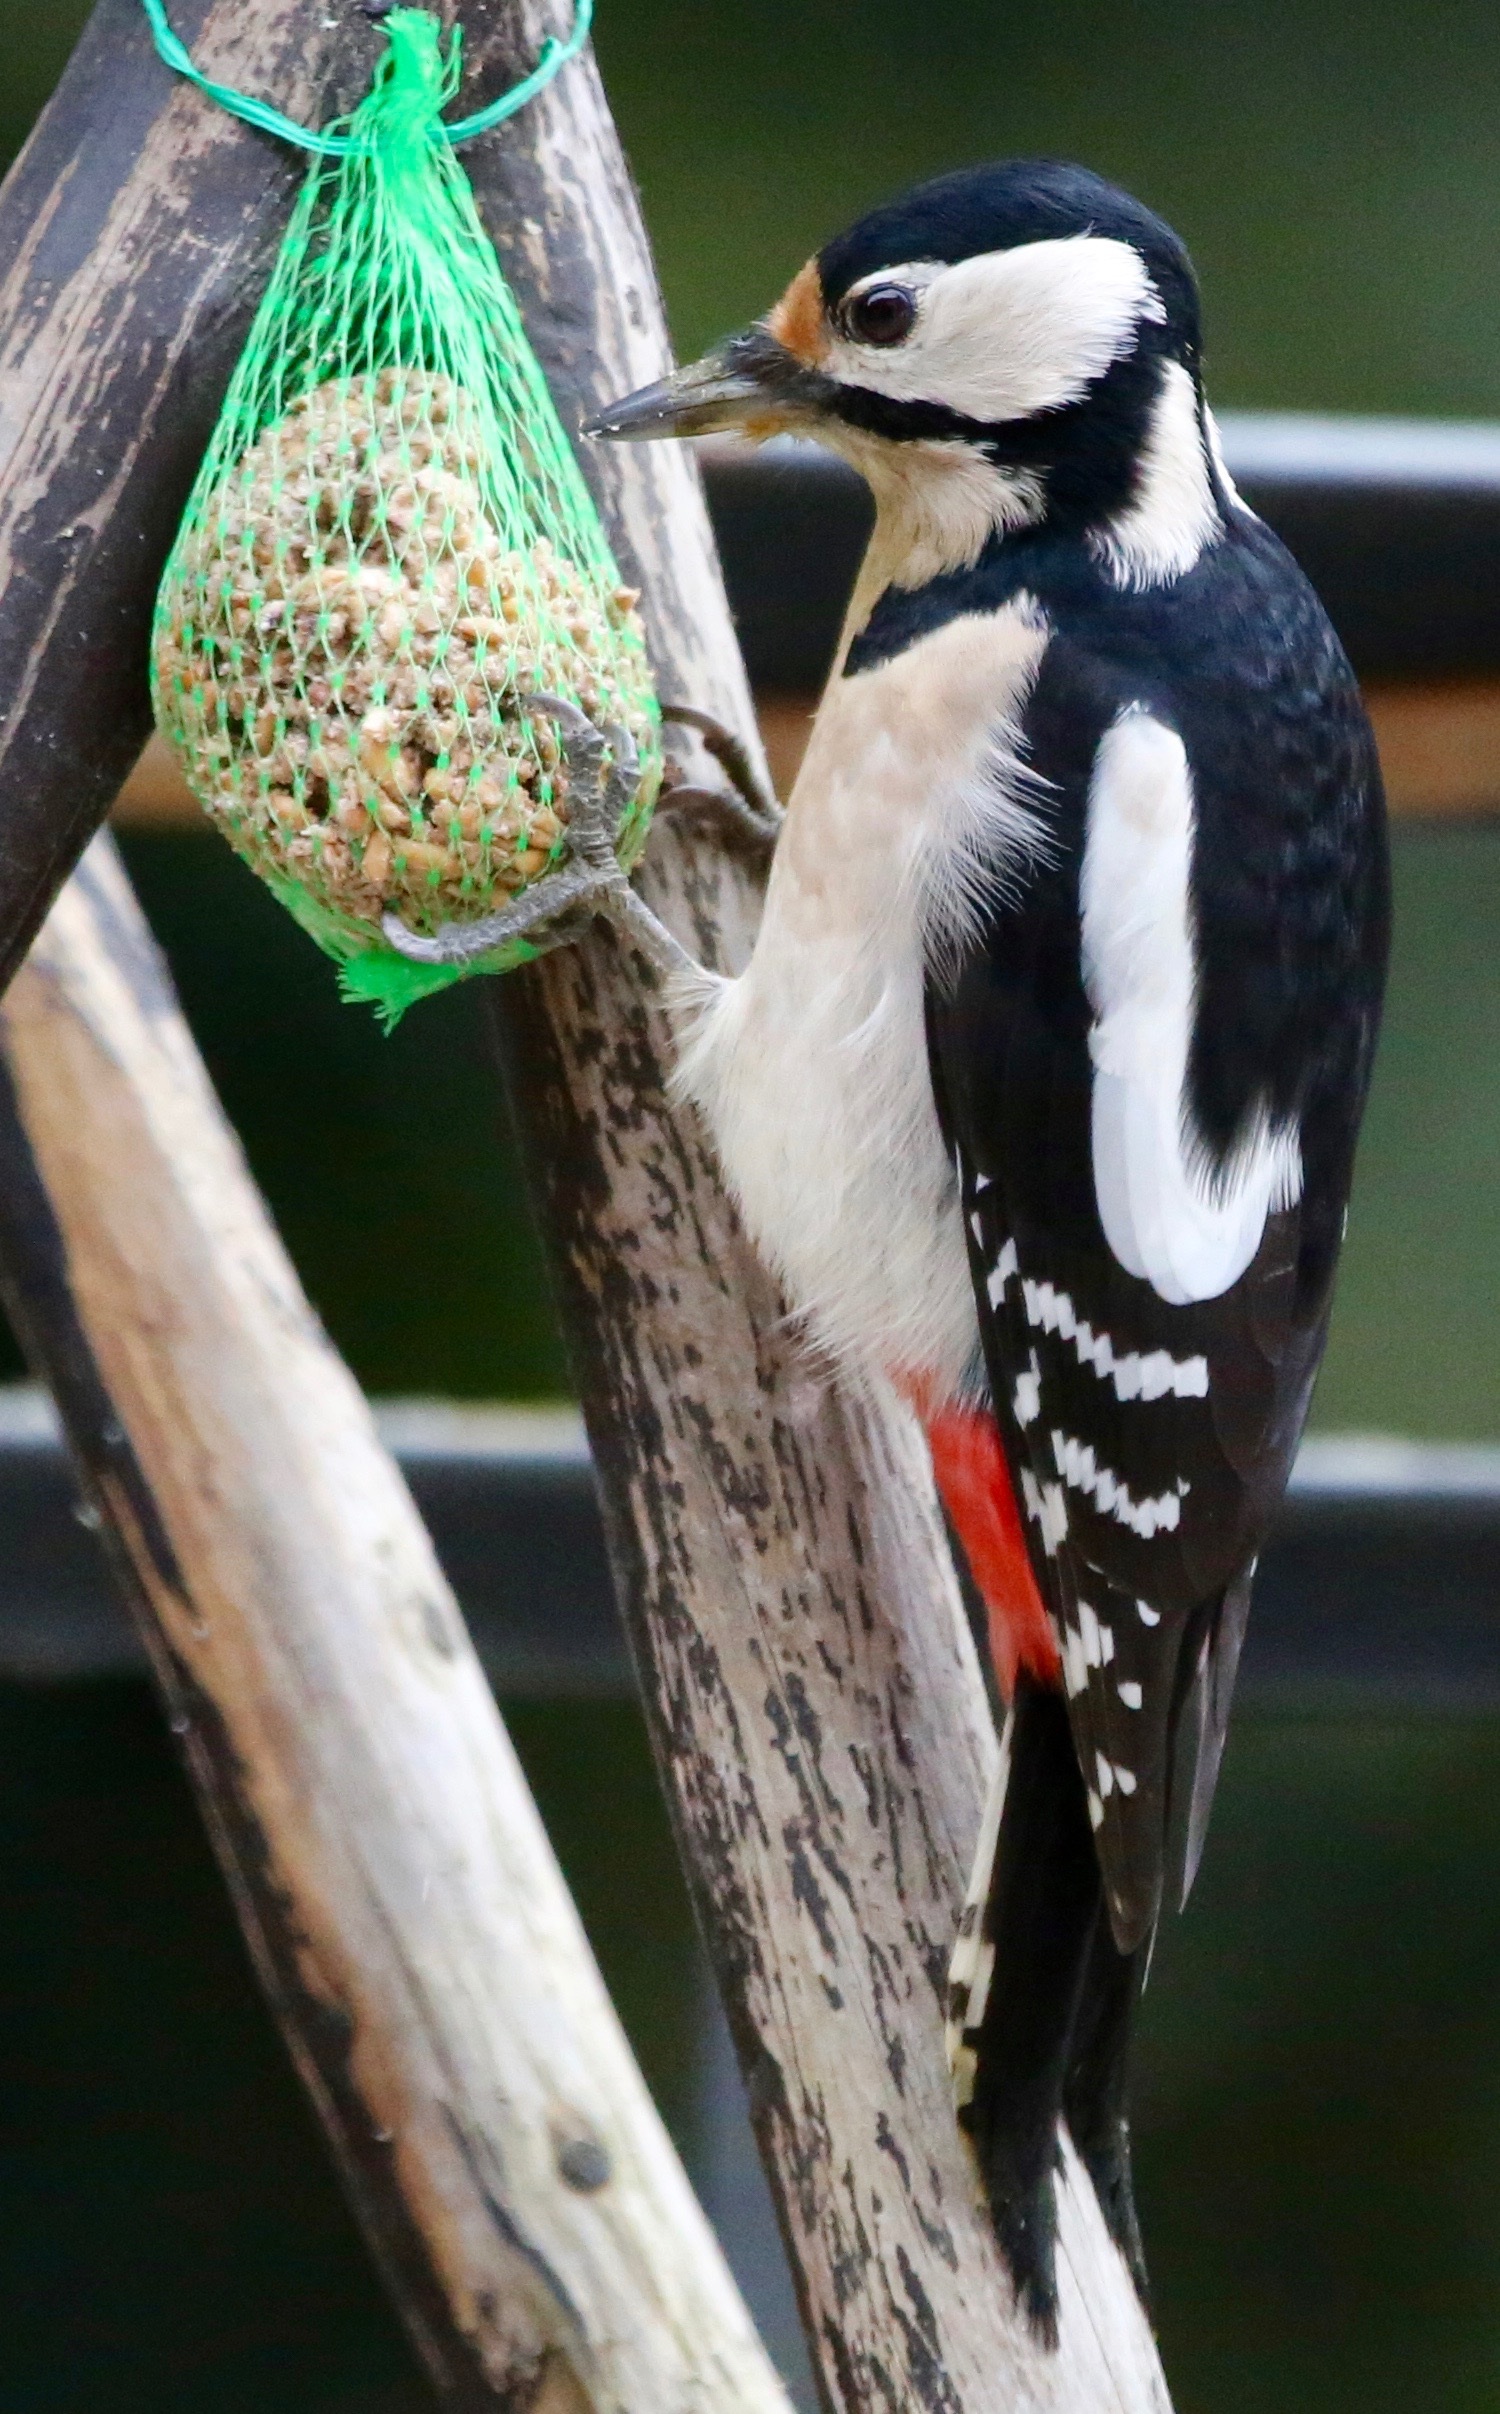
nature, branch, bird, animal, wildlife, beak, fauna, bird seed, feeding, vertebrate, woodpecker, great spotted woodpecker, perching bird, piciformes